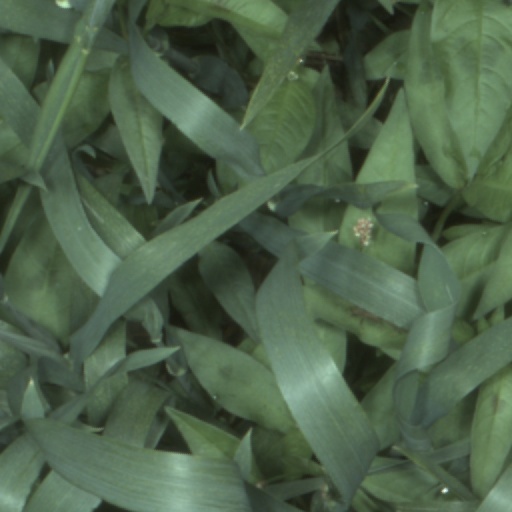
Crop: wheat